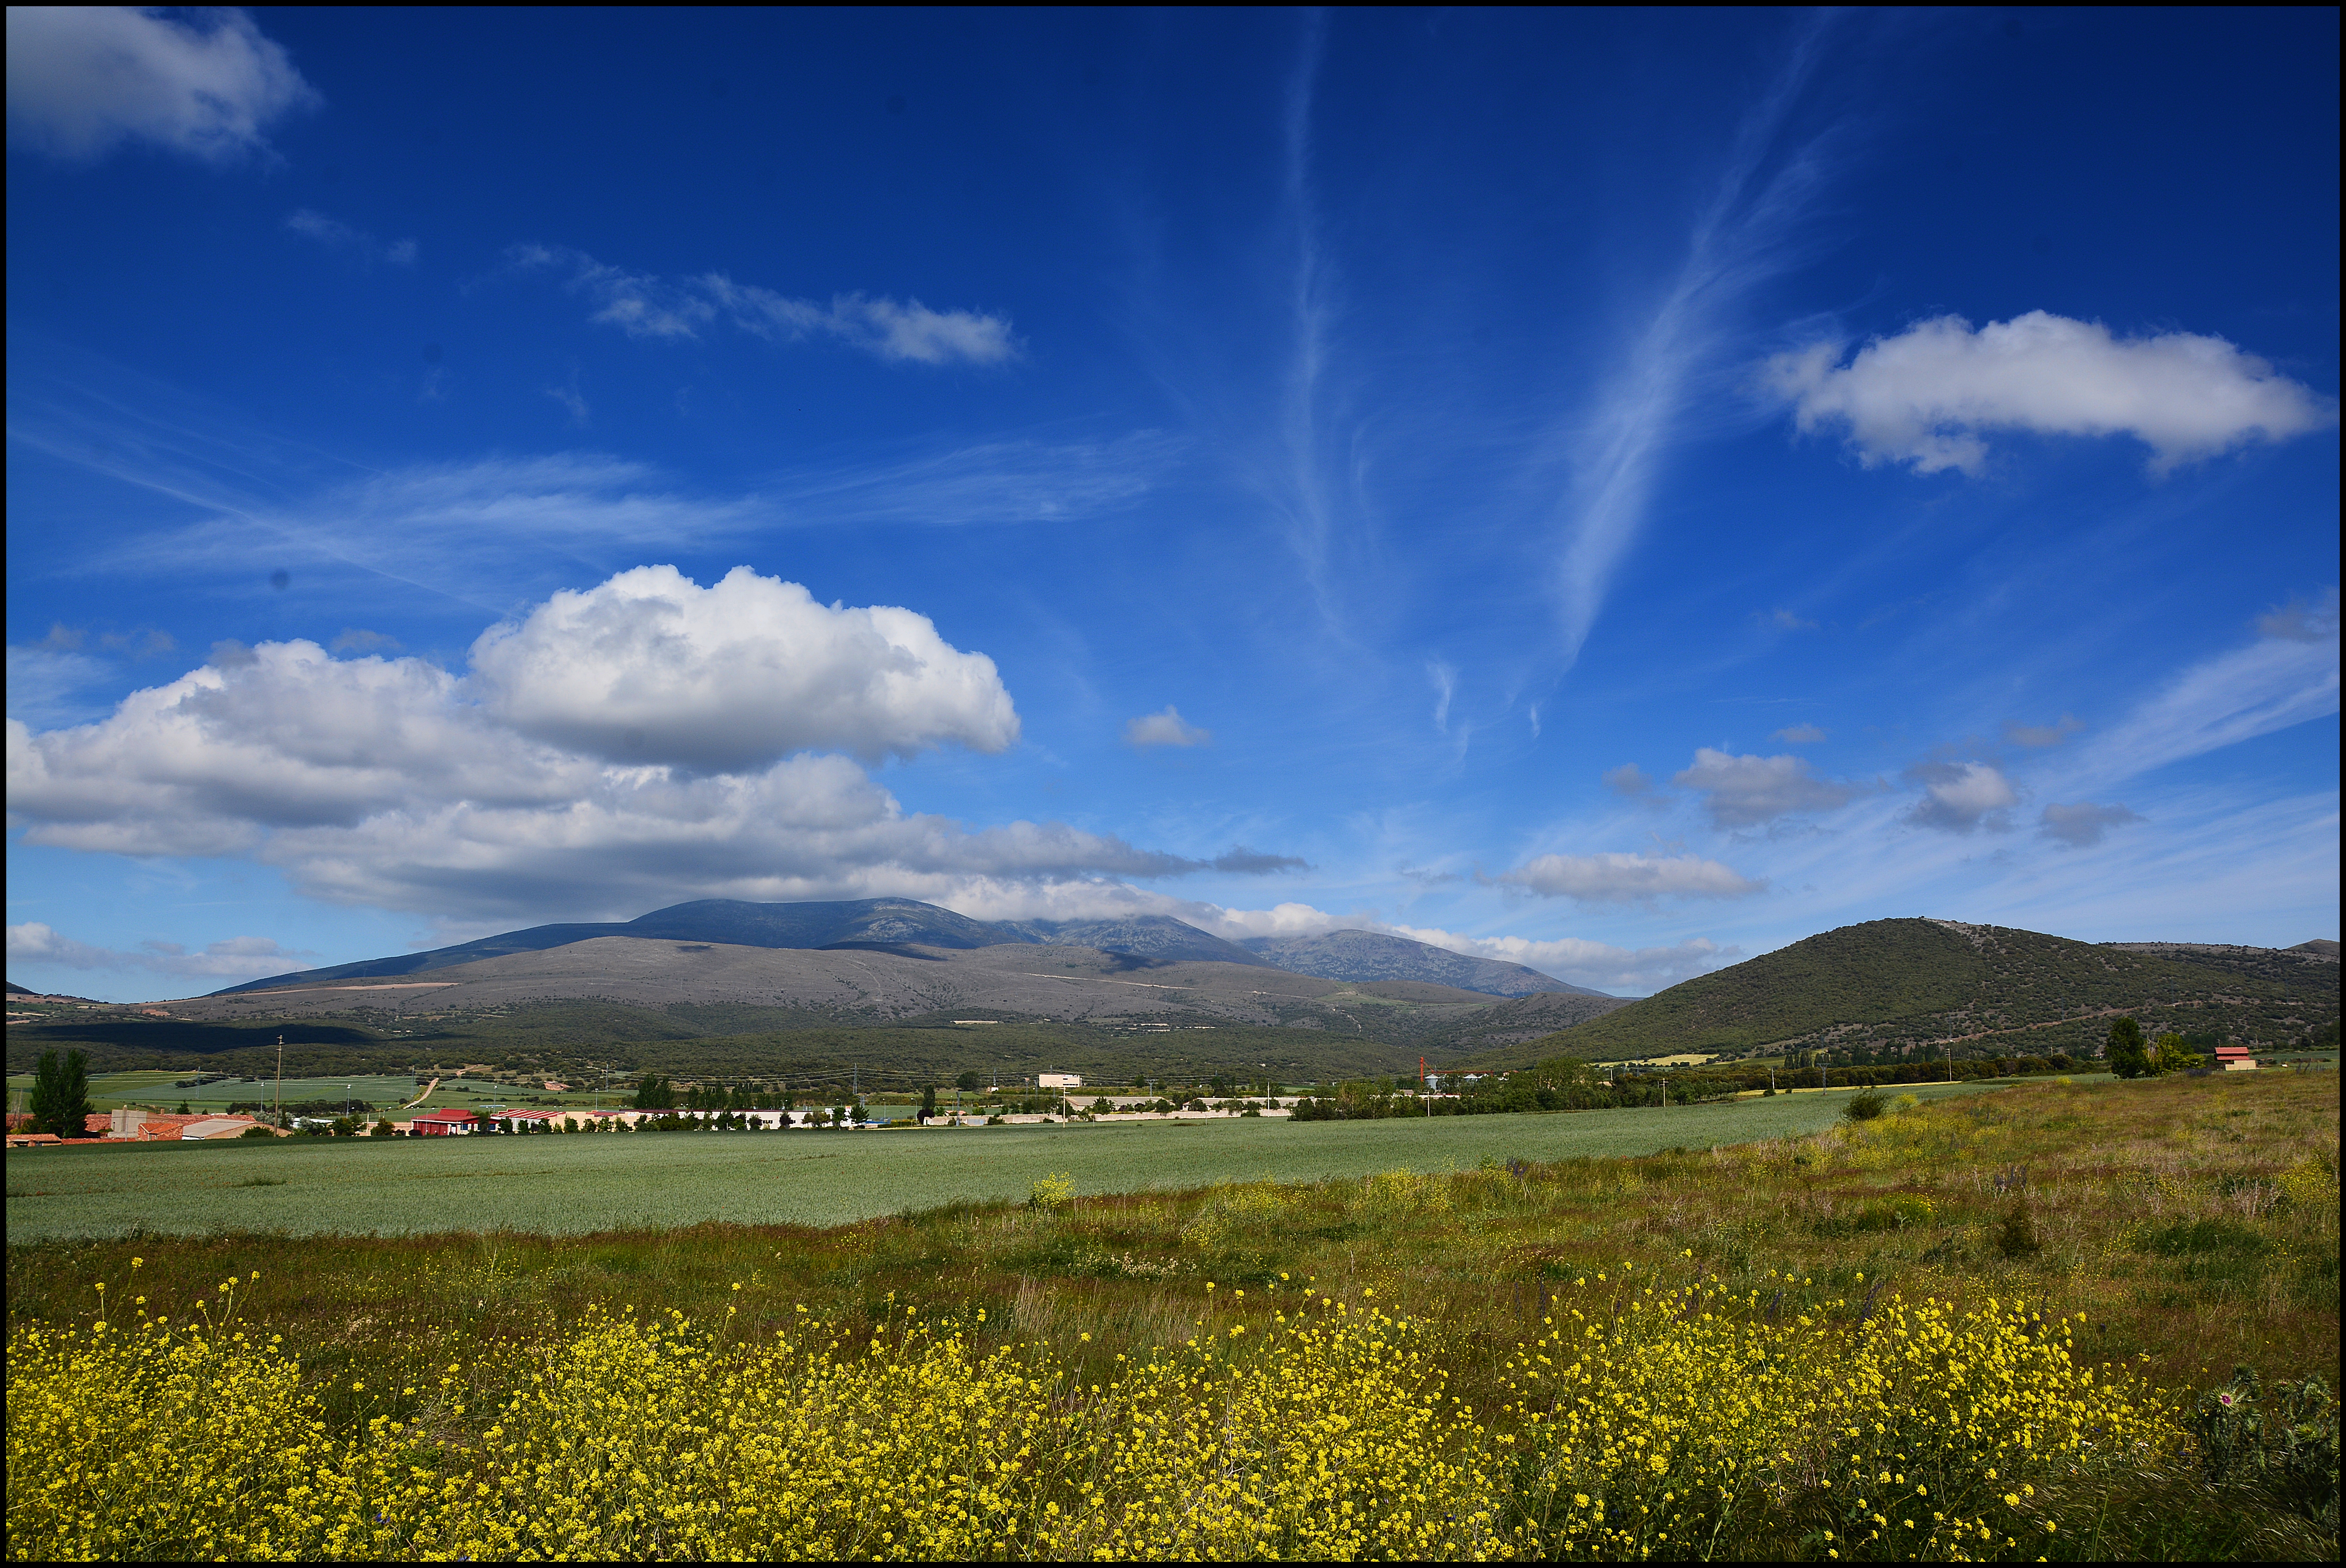
landscape, tree, nature, grass, horizon, mountain, cloud, sky, field, meadow, prairie, sunlight, morning, hill, flower, dawn, valley, dusk, agriculture, plain, grassland, plateau, paisaje, cielo, airelibre, campo, nube, colina, soria, olvega, primavera, moncayo, verde, ecosystem, montana, rural area, meteorological phenomenon, mountainous landforms